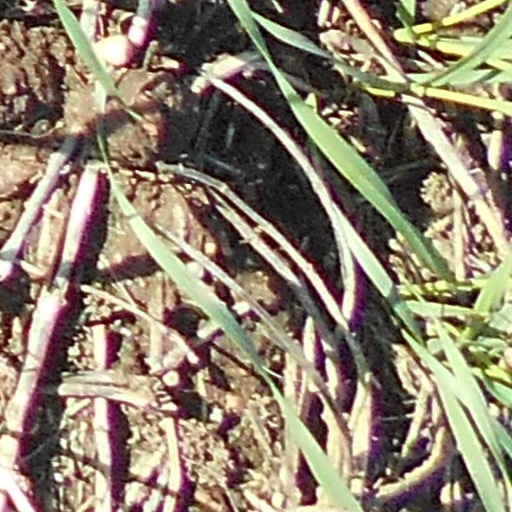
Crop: wheat